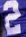
Number: 2